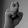
ASL letter: X